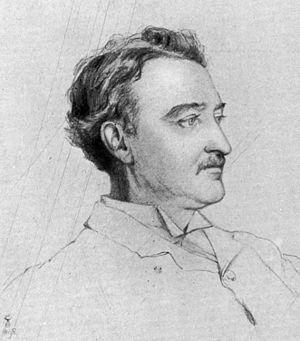
Marion Margaret Violet Manners, duchesse de Rutland est une artiste et femme noble britannique. Petite-fille de James Lindsay, elle épouse Henry Manners en 1882. Elle est titrée marquise de Granby de 1888 à 1906, lorsque son mari devient duc de Rutland. Elle a cinq enfants, dont le John Manners et la mondaine Lady Diana Cooper.
La concession Rudd est un traité signé le 30 octobre 1888 par lequel le roi Lobengula du Matabeleland accordait le droit exclusif d'exploiter les ressources minières de son territoire à Charles Rudd, James Rochfort Maguire et Francis Thompson, trois représentants de l'homme d'affaires et homme politique britannique basé en Afrique du Sud, Cecil Rhodes. Malgré les tentatives ultérieures de Lobengula pour désavouer le traité, l'accord servit de base à l'octroi d'une charte royale à la British South Africa Company de Rhodes en octobre 1889 et au début de la colonisation blanche du territoire qui devint la Rhodésie en 1895.